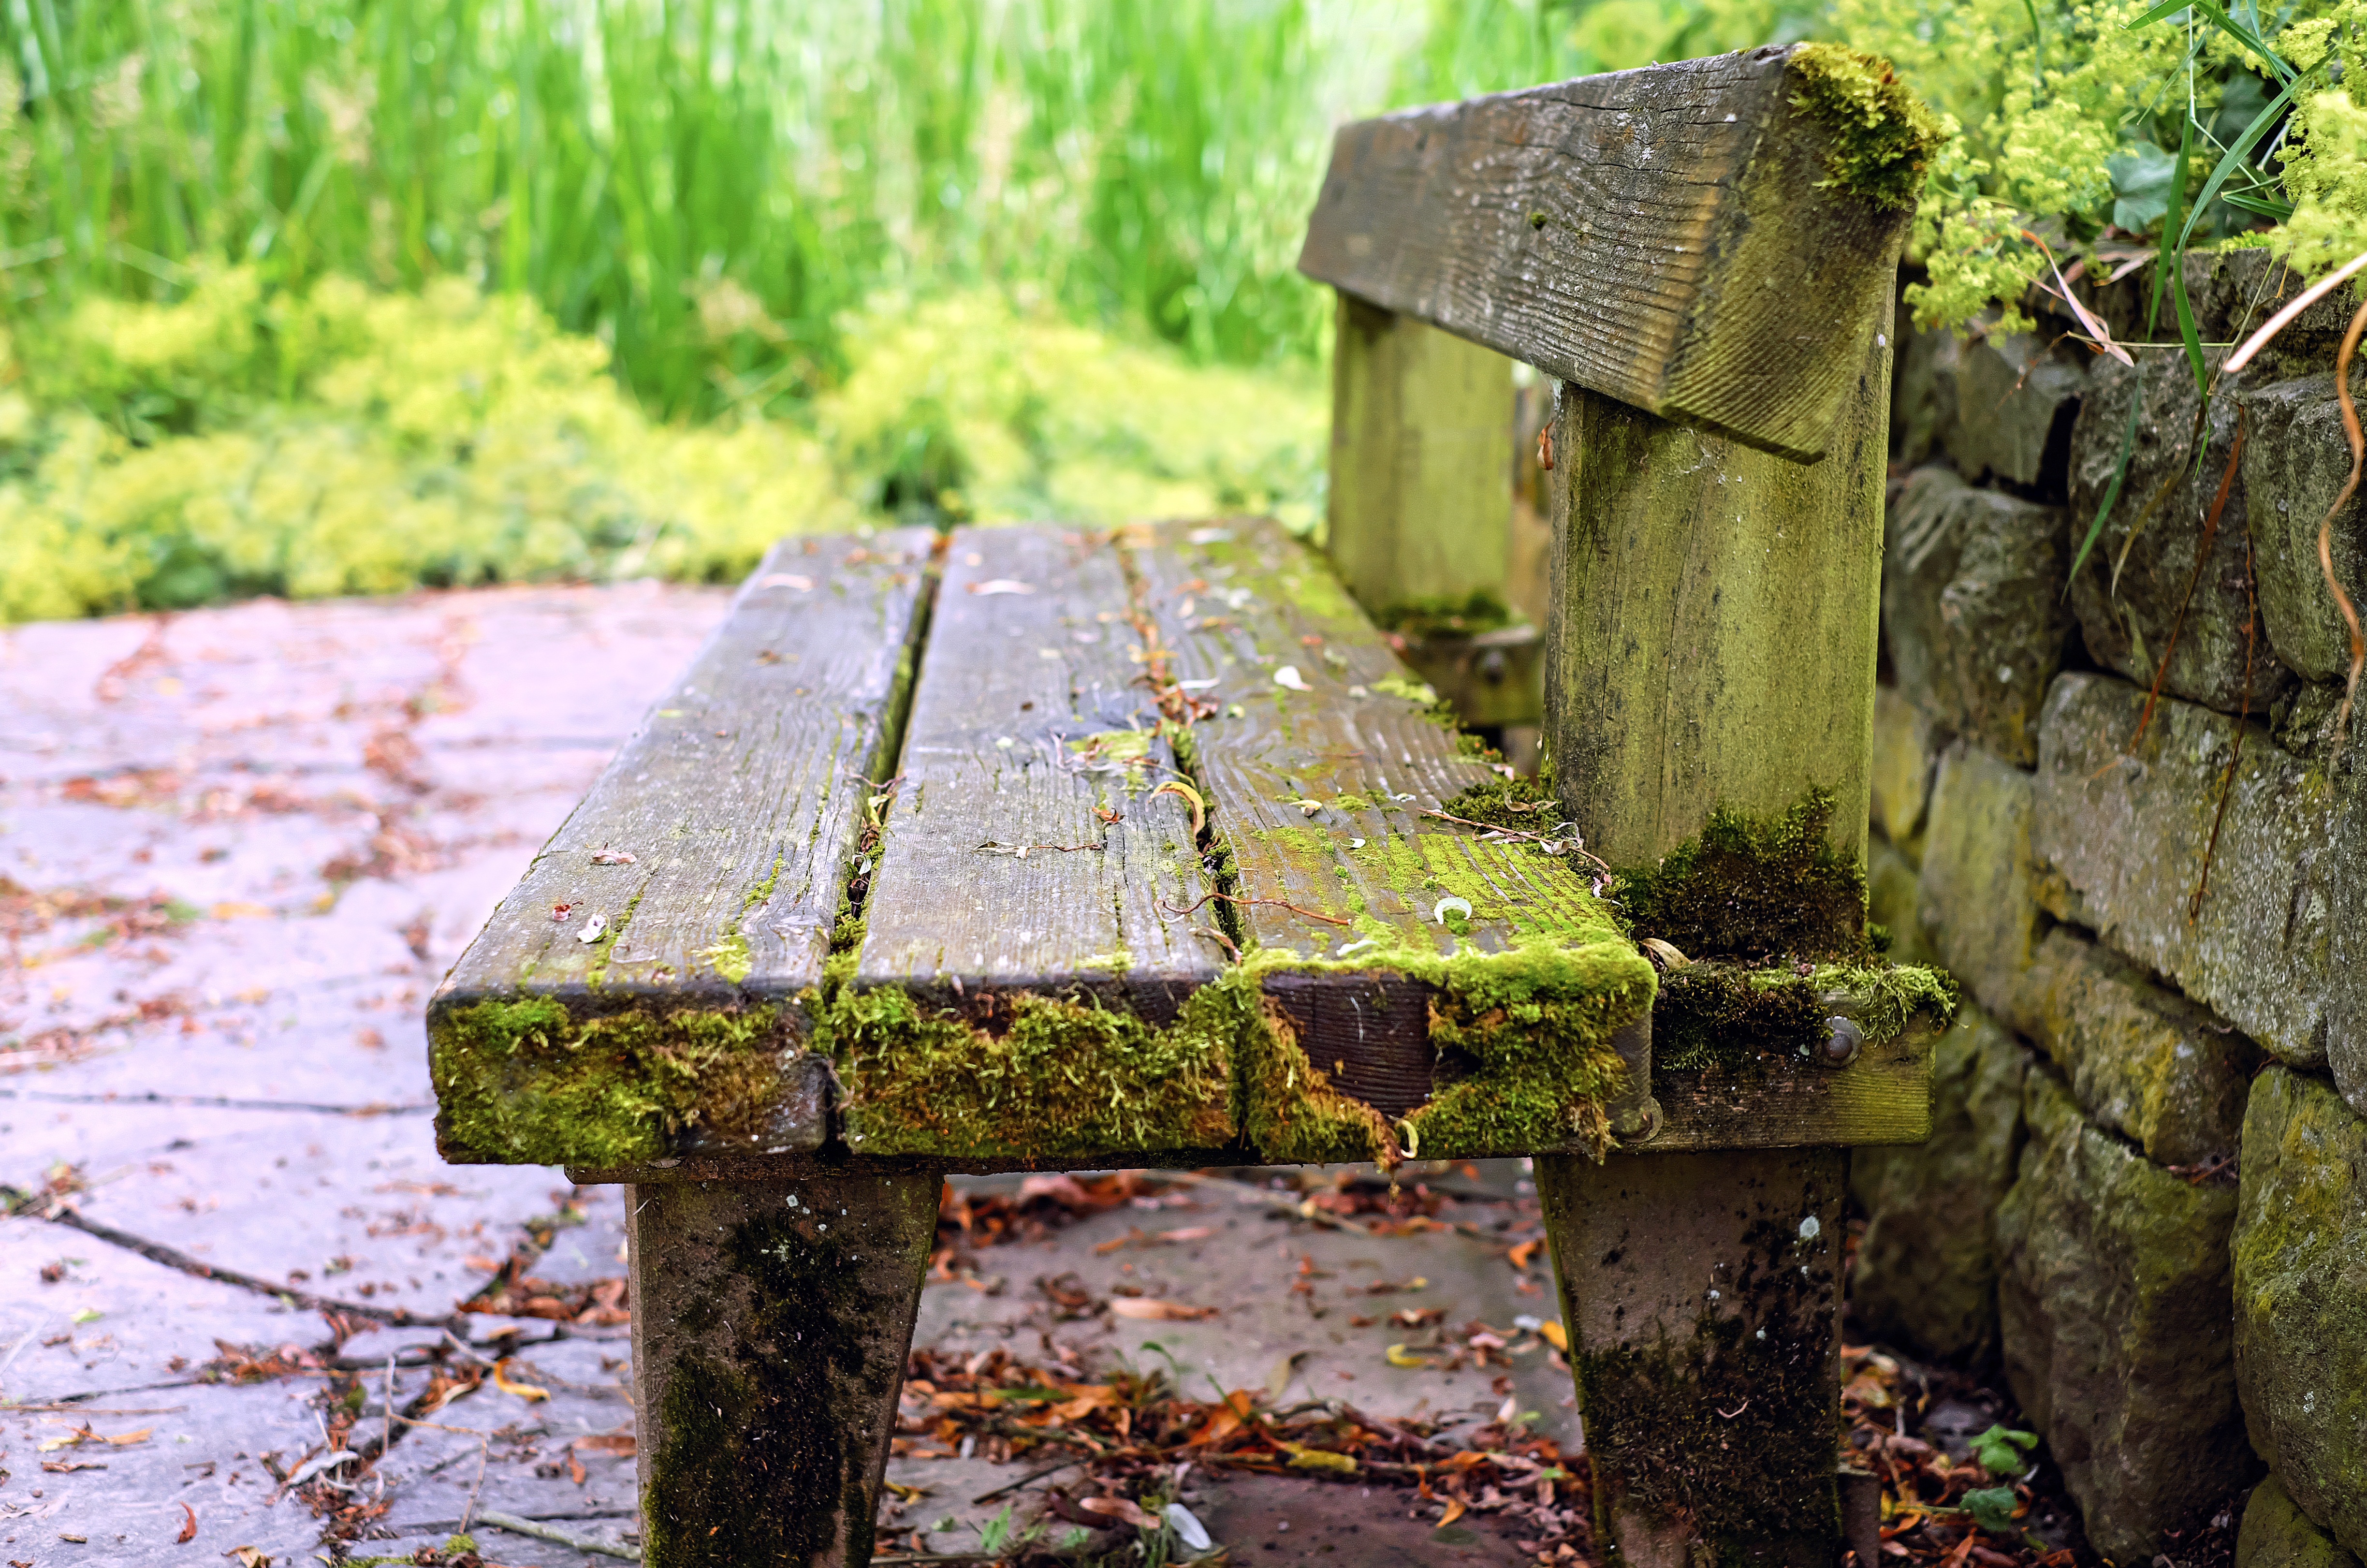
tree, nature, forest, wood, bench, leaf, green, jungle, autumn, garden, park bench, weathered, bank, rural area, old wood bench